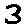
Label: 3